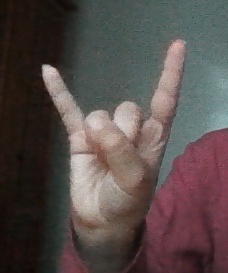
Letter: la